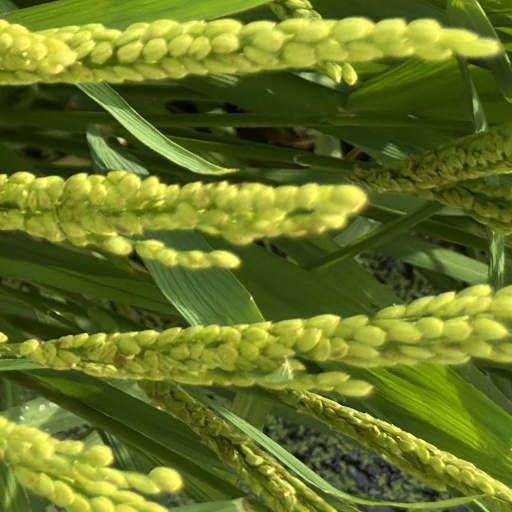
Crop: rice